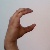
The image shows a hand gesture representing the letter 'C' in Indian Sign Language.